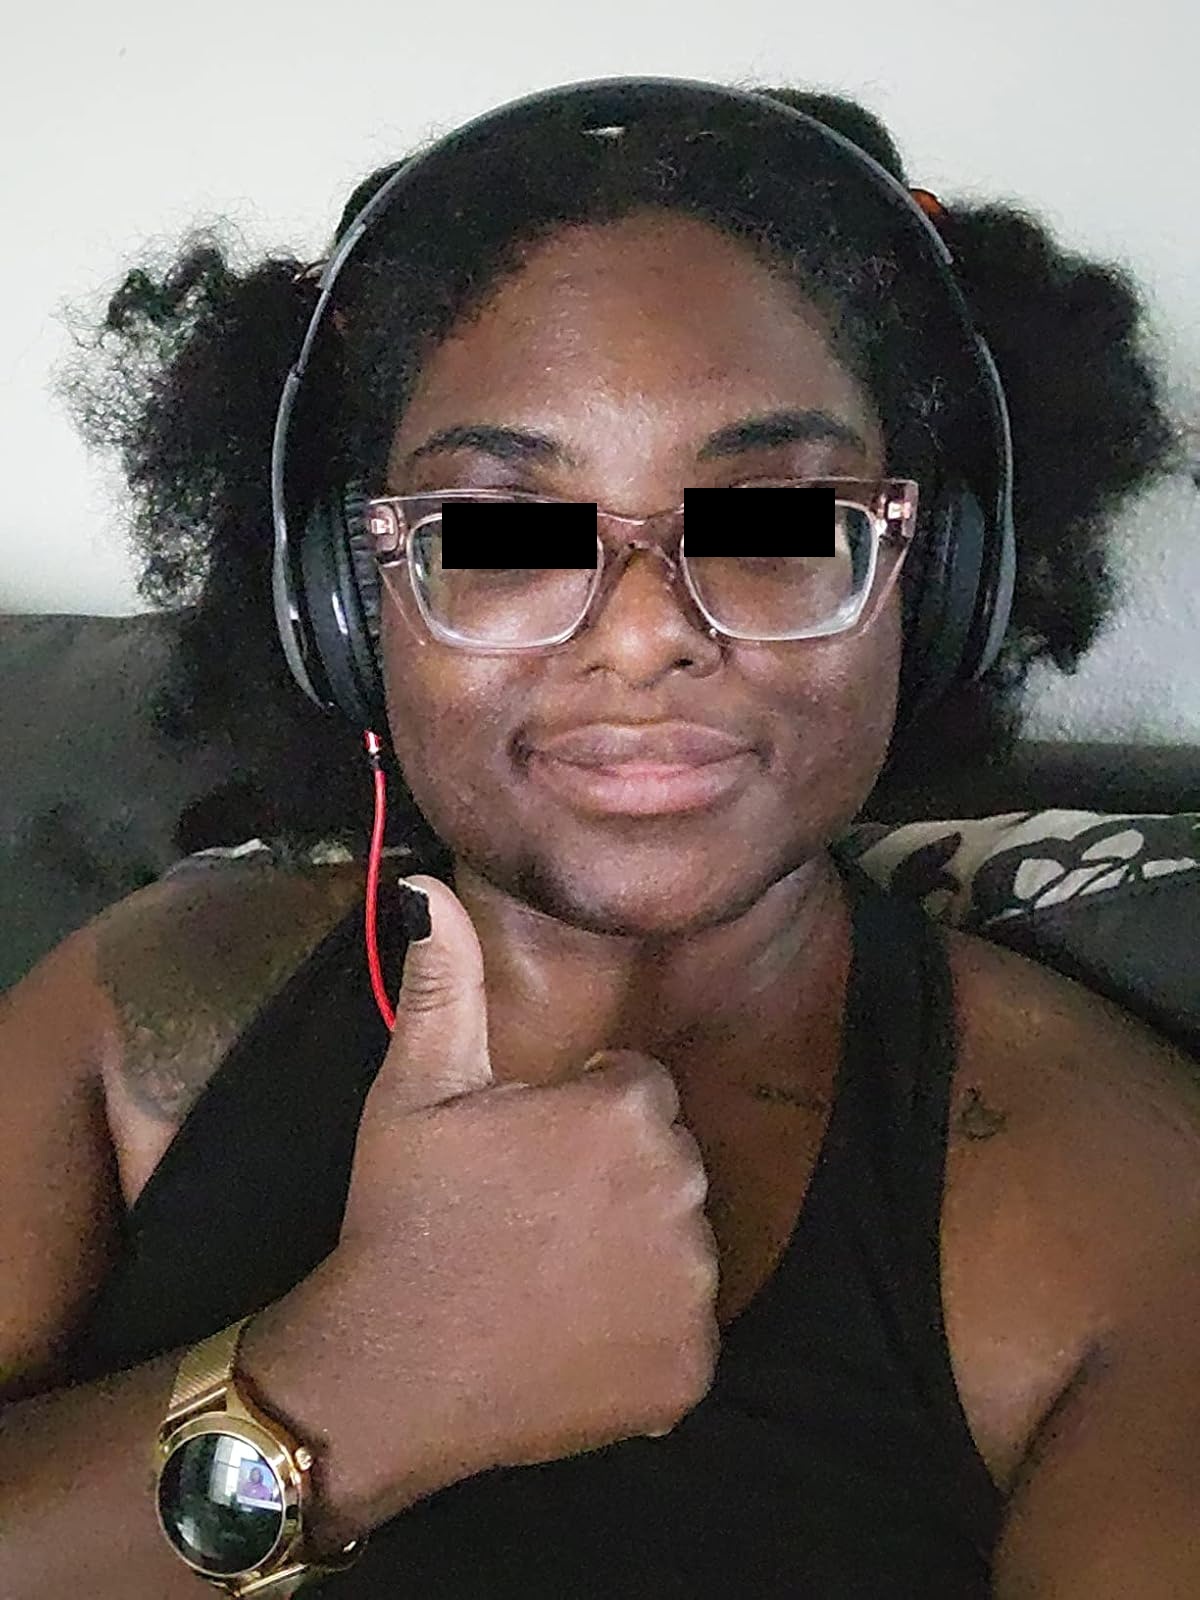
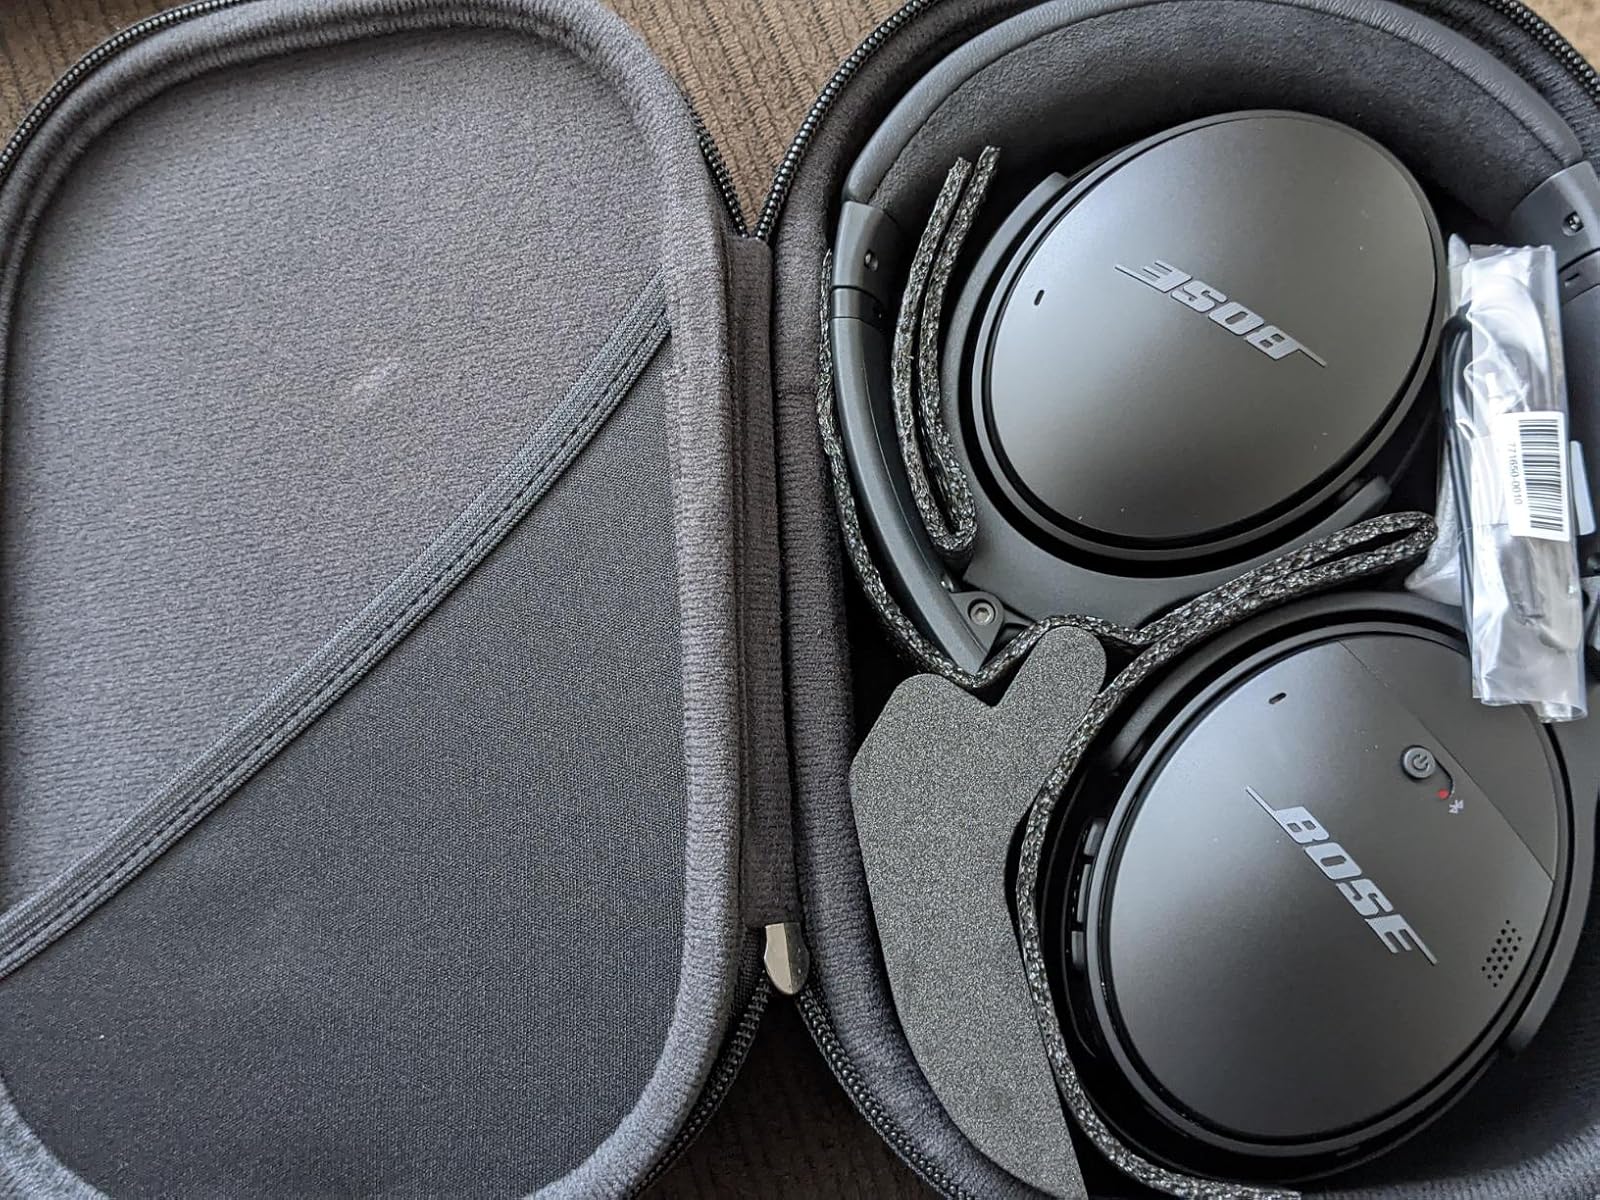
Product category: headphones
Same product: no